Kuri cattle

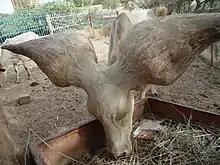
Kuri

The Kuri is a breed of the humpless longhorn group of cattle. The humpless longhorn grouping relates them to the N'dama cattle. They are used for meat, milk and work. They are intolerant of heat, sunlight, and can not stand long periods of drought. They are good swimmers and spend much of their time in Lake Chad. Despite their heavy weight, ranging anywhere from 800 to 1100 pounds, some believe what helps their swimming abilities is their unusual horns.